Monroe Township, Middlesex County, New Jersey

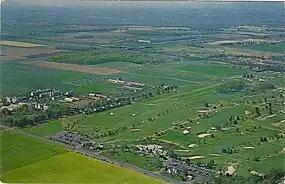
Aerial view of exurban Monroe Township farmland in the 1960s. Since then, significant new housing construction has generated an increasingly suburban environment.

Since the early 2000s, Monroe has experienced a surge in residential development. New communities are being erected, usually around Route 33 and the New Jersey Turnpike. Portions of Monroe's farmland are receiving commercial zoning. Roads have been widened to allow for the extra vehicular volume. Warehouses are being/have been constructed in the last few years along CR 535, located near the 8A toll gate. The northern section of the township is already developed, with developers heading further south in Monroe to start new communities. New adult communities have set ground in central Monroe, along Route 33 and on CR 615. While these new senior citizen housing units are being built, luxury homes are also being constructed.